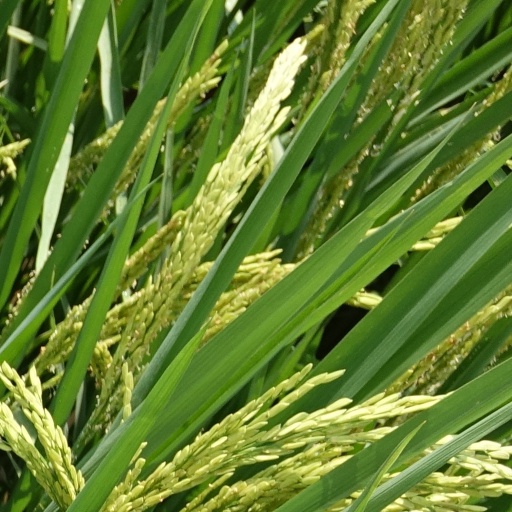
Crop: rice